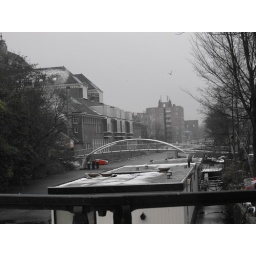
Modern white canal bridge and houseboats below the low sky